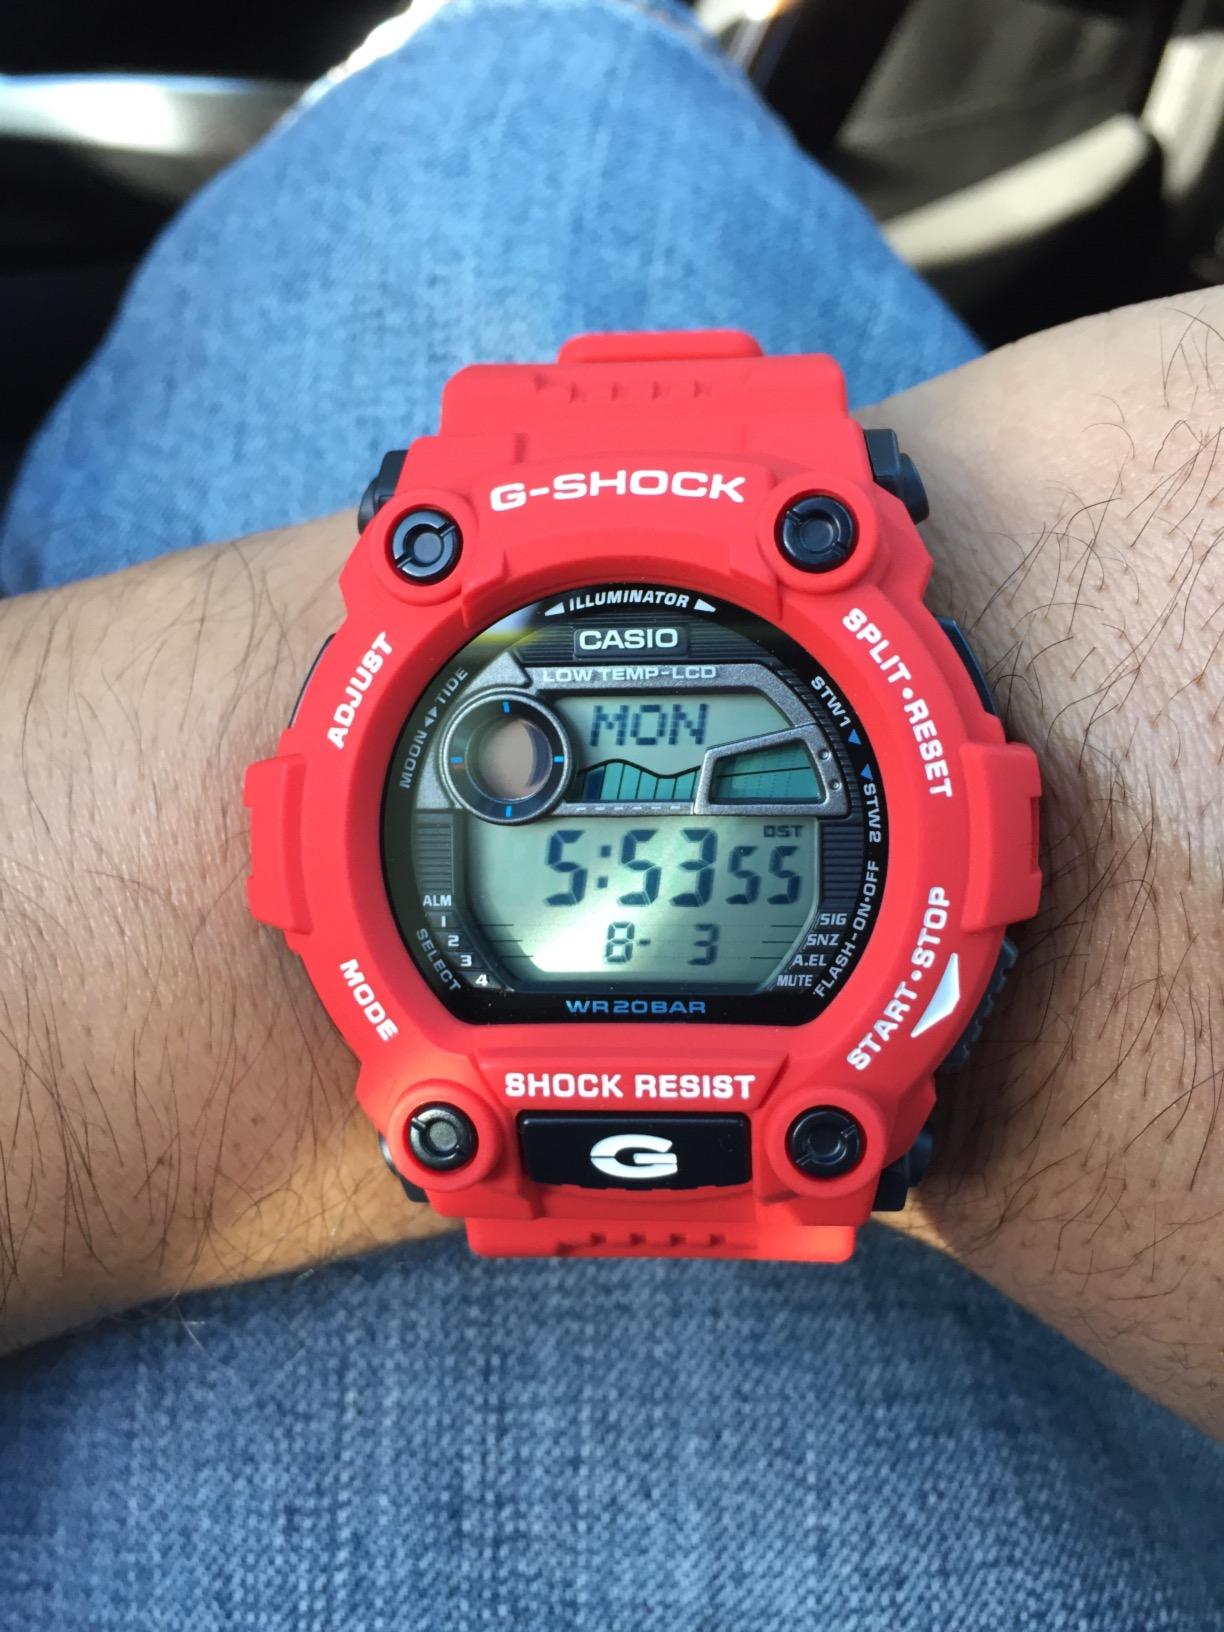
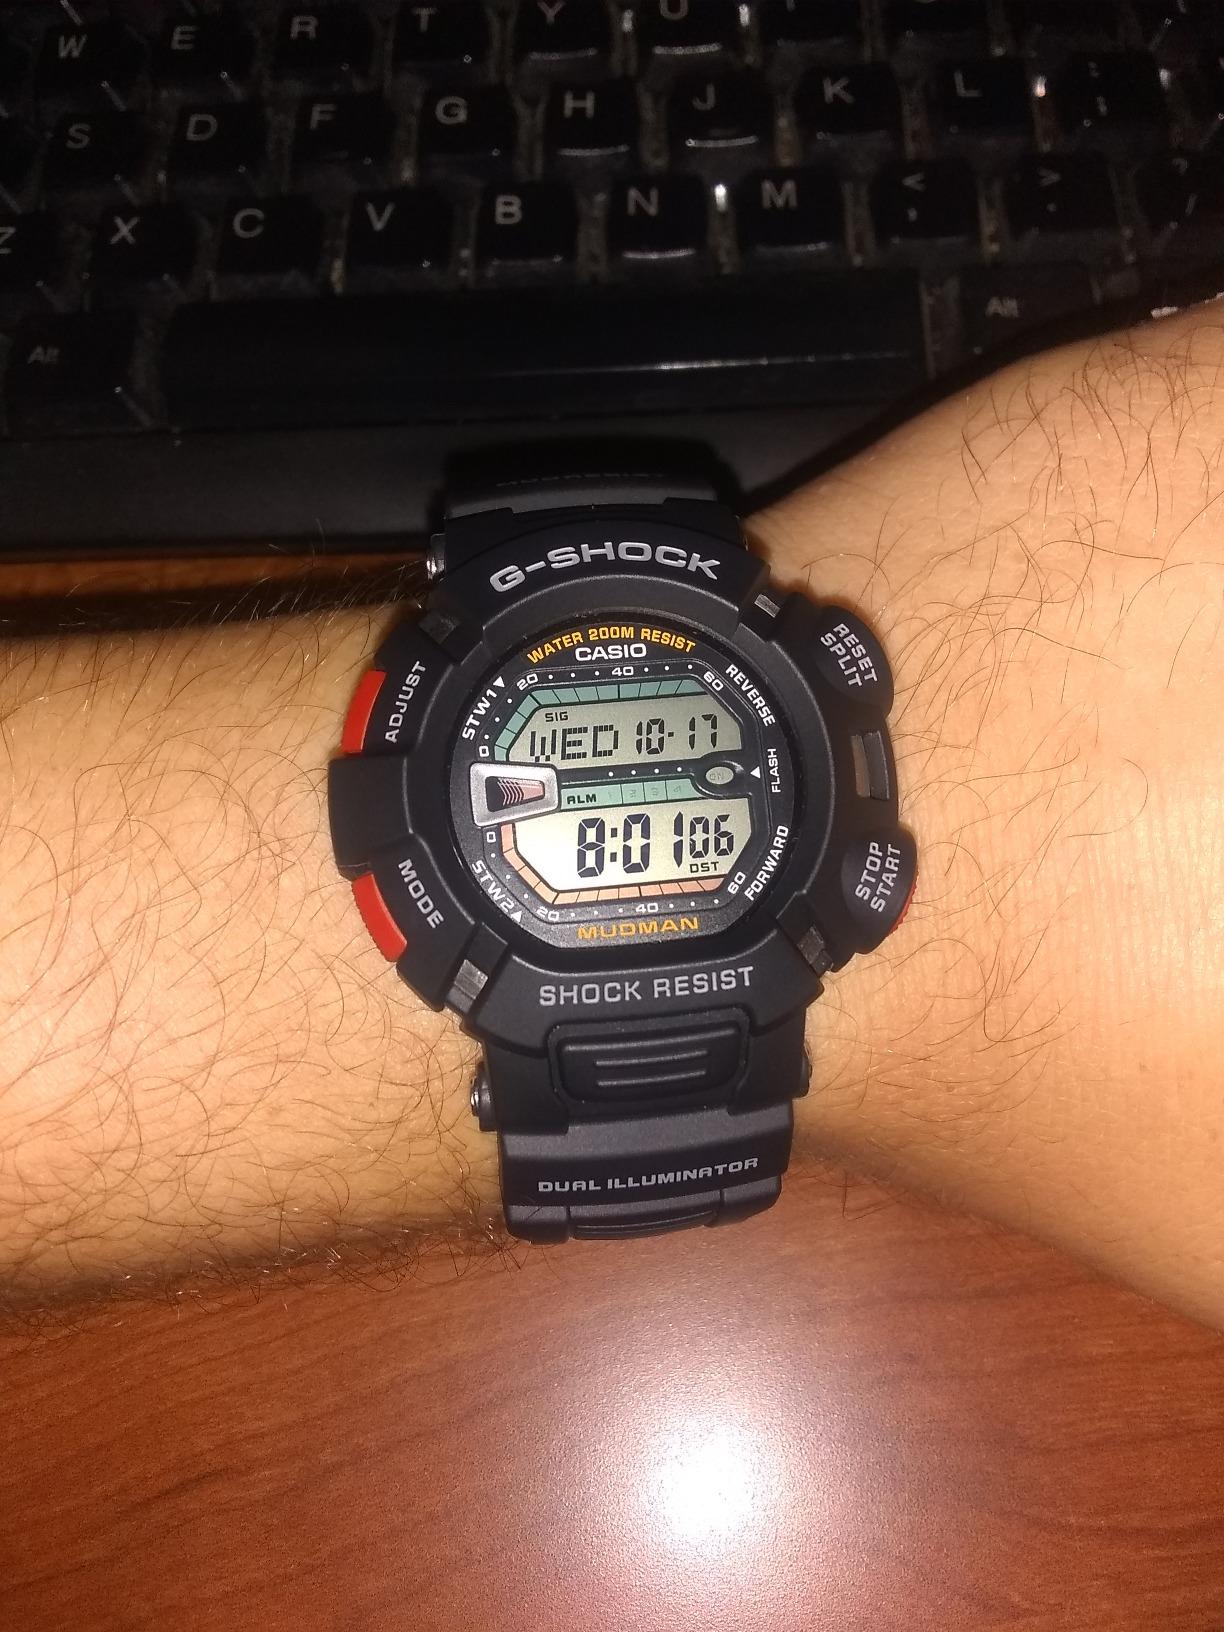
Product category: accessories_watch
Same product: no